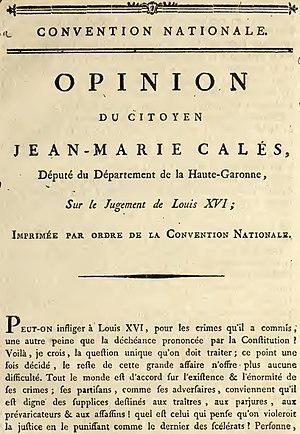
Jean-Marie Calès, né le 13 octobre 1757 à Cessales et mort le 13 avril 1834 à Liège, est un médecin et homme politique français, dont l'activité s'exerça principalement pendant la période de la Révolution française.